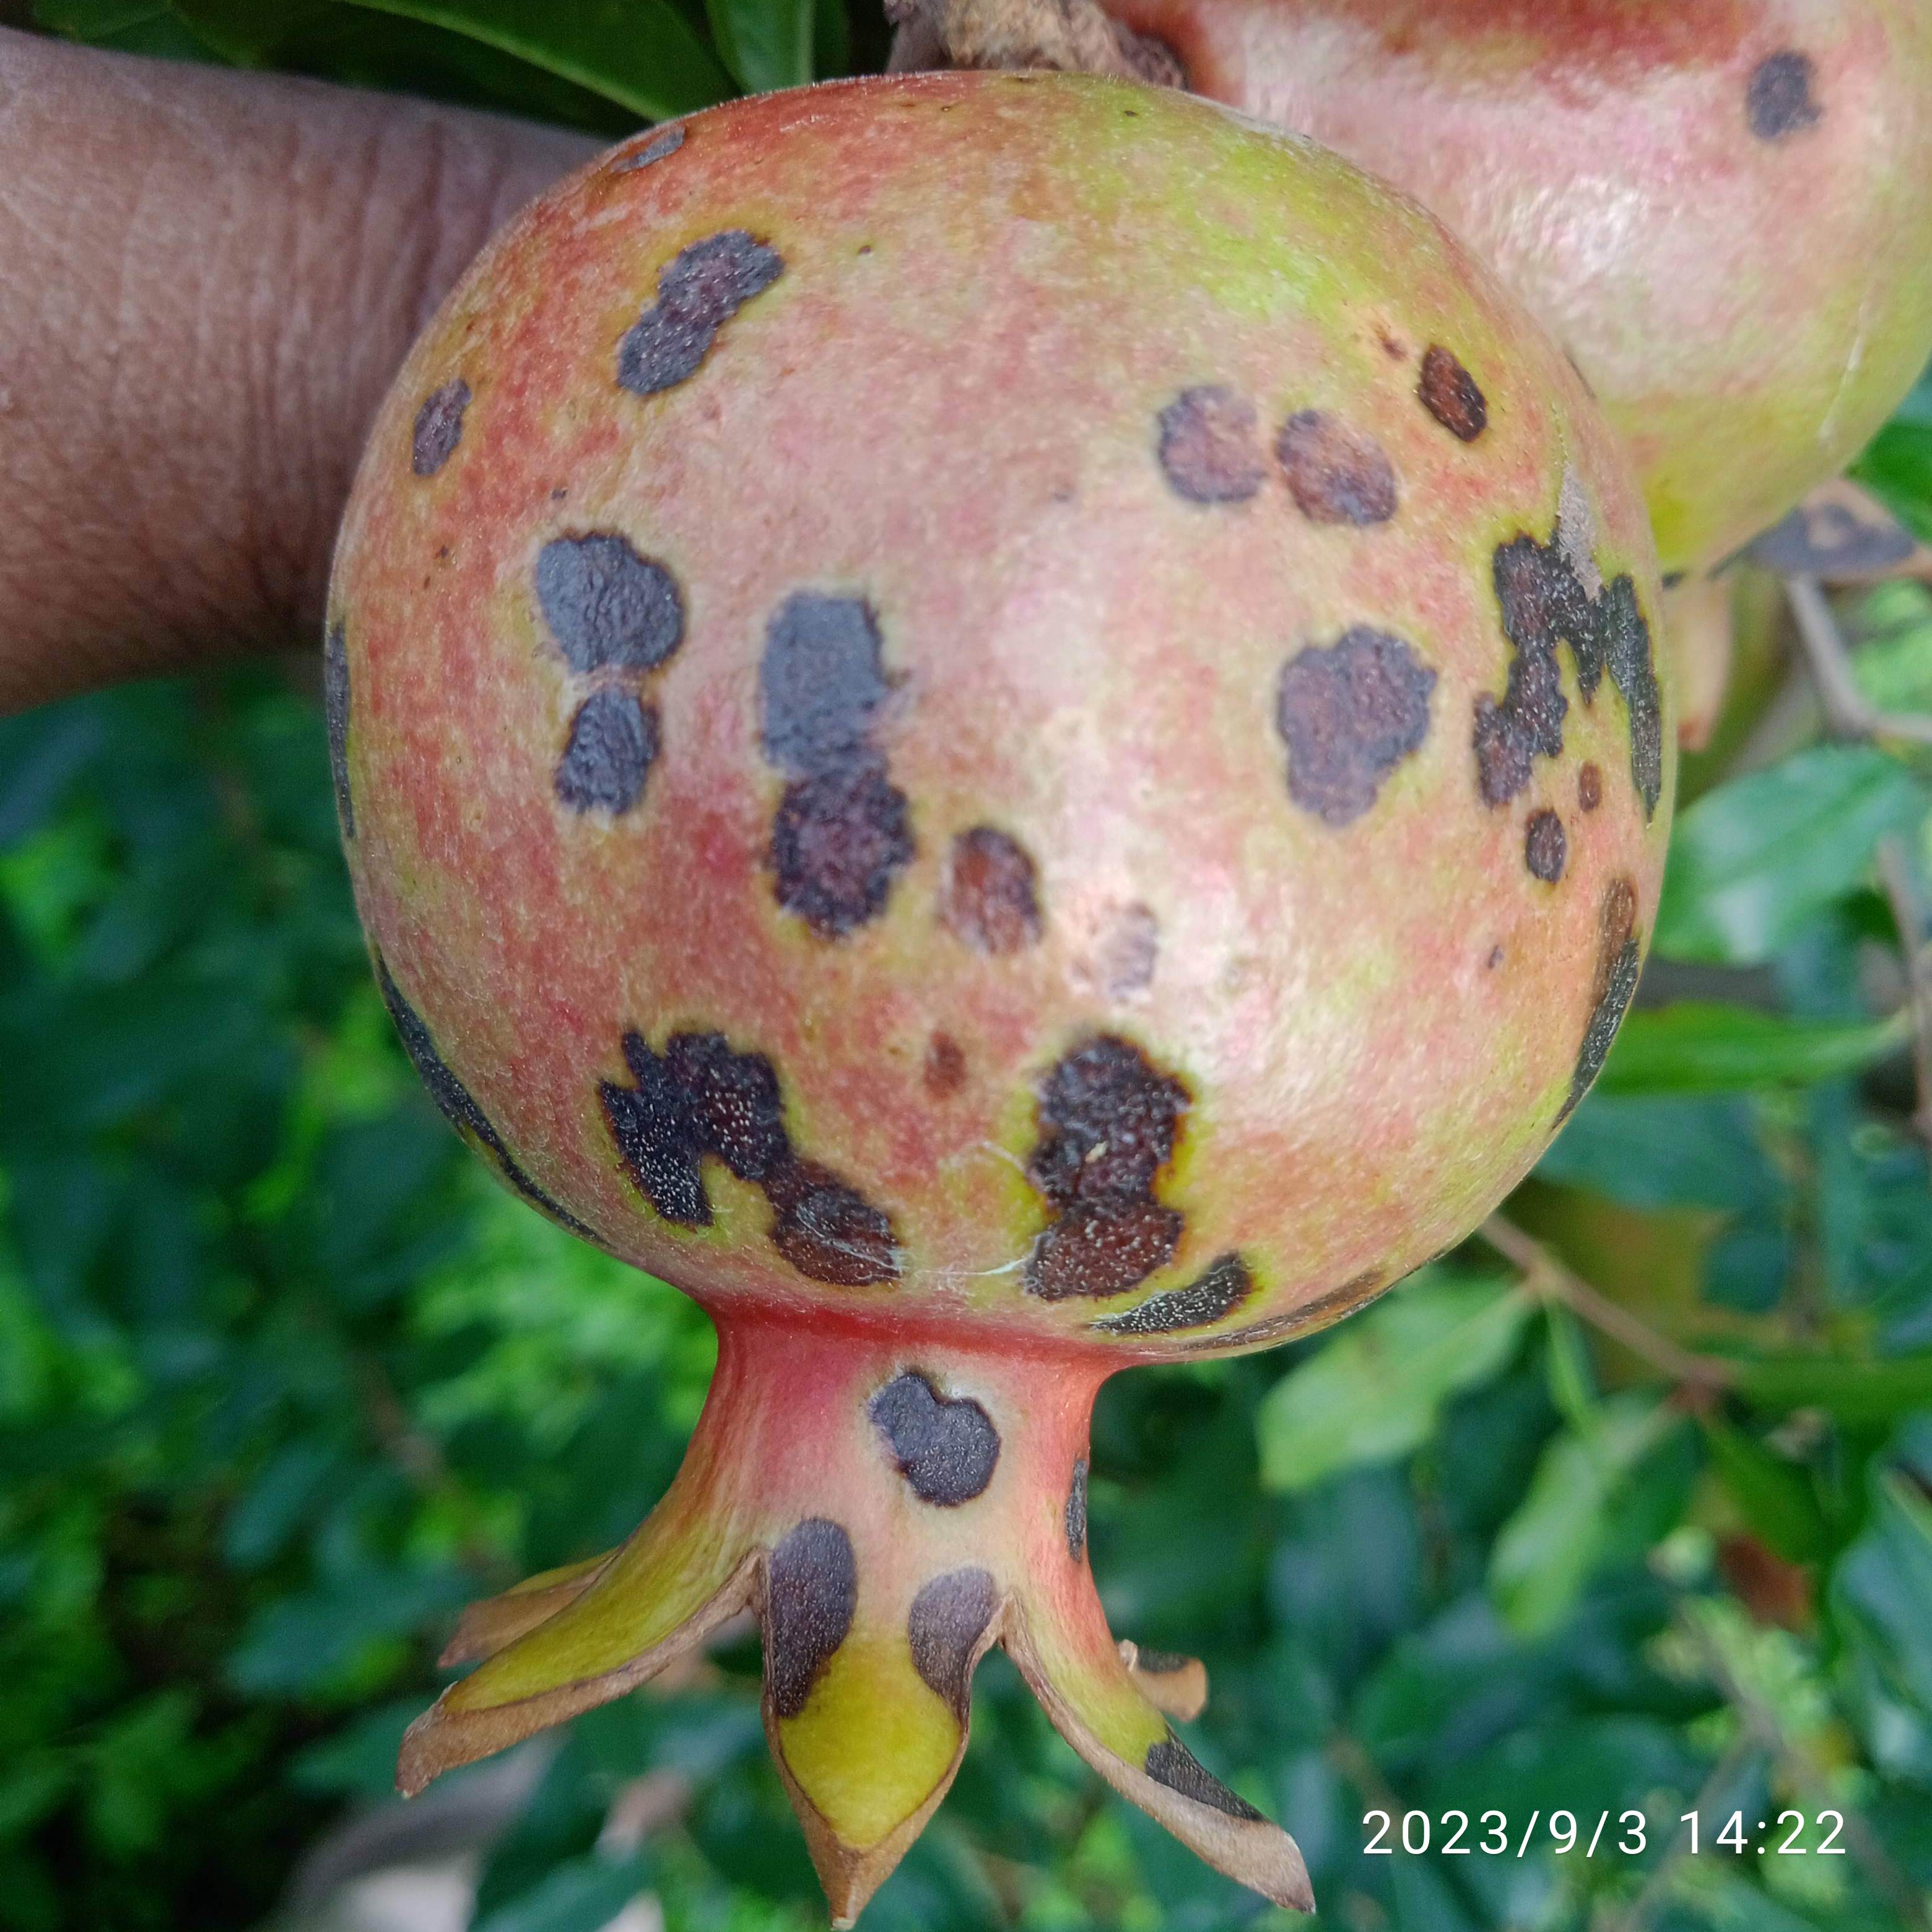
Label: Anthracnose